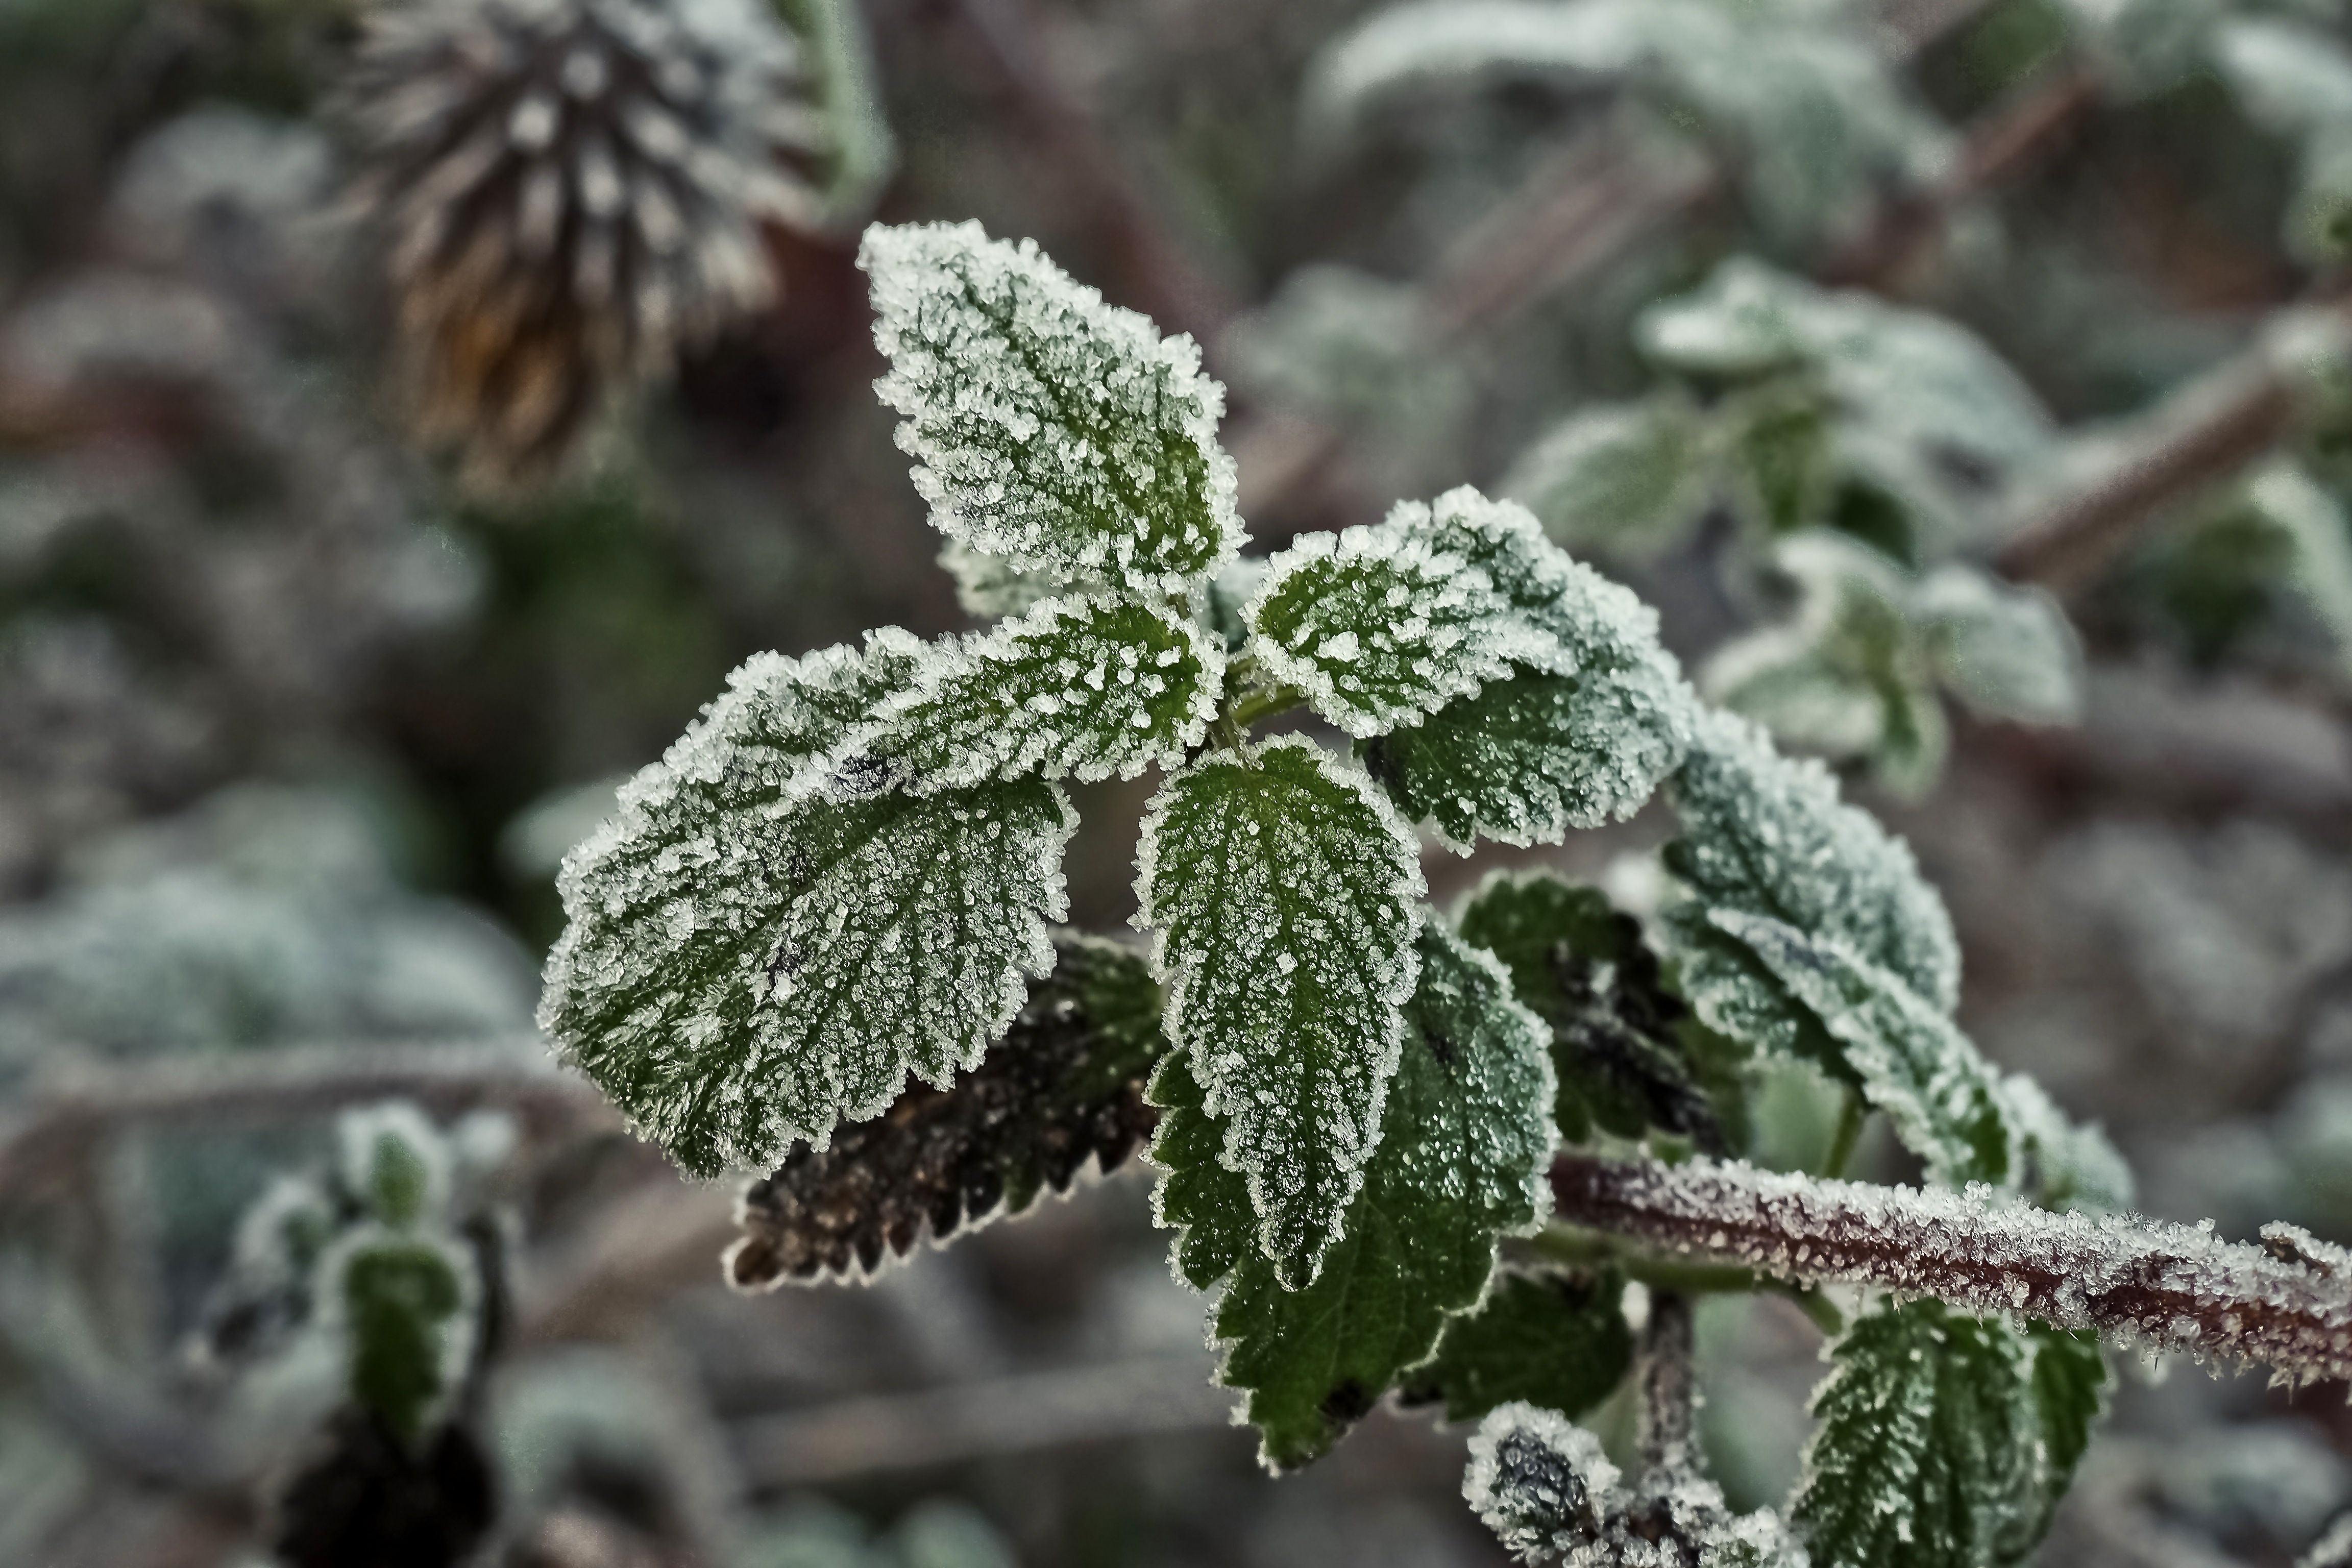
nature, cold, winter, plant, white, leaf, flower, frost, ripe, ice, herb, produce, botany, frozen, flora, leaves, iced, shrub, icy, crystal, frosty, wintry, winter blast, hoarfrost, winter impressions, winter mood, eiskristalle, on frozen, flowering plant, daisy family, winter time, stinging nettle, ground frost, crystal formation, winter's day, land plant